Rooh Afza

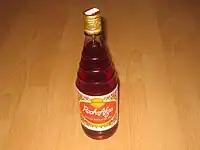
A bottle of Rooh Afza.

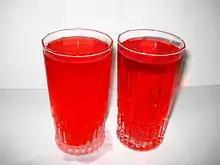
A sharbat drink made from Rooh Afza syrup.

Rooh Afza was founded by Hamdard's founder Hakim Hafiz Abdul Majeed in Old Delhi, British India. In 1906, he wanted to create a herbal mix that would help Delhi's people stay cool in the summer. He selected herbs and syrups from traditional Unani medicine and created a drink that would help counter heat strokes and prevent dehydration in people. An artist, Mirza Noor Ahmad, designed the labels of Rooh Afza in many colours in 1910. Progress in development and refining the original recipe continued all along until the final drink emerged.